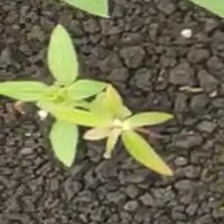
Weed species: Moti_dudhi(Euphorbia_geneculata_L)